Battle of Waterloo

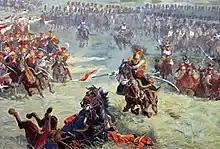
2nd Guard Lancers with the "Grenadiers à Cheval" in support

As with the Household Cavalry, the officers of the Royals and Inniskillings found it very difficult to rein back their troops, who lost all cohesion. Having taken casualties, and still trying to reorder themselves, the Scots Greys and the rest of the Union Brigade found themselves before the main French lines. Their horses were blown, and they were still in disorder without any idea of what their next collective objective was. Some attacked nearby gun batteries of the Grande Battery. Although the Greys had neither the time nor means to disable the cannon or carry them off, they put very many out of action as the gun crews were killed or fled the battlefield. Sergeant Major Dickinson of the Greys stated that his regiment was rallied before going on to attack the French artillery: Hamilton, the regimental commander, rather than holding them back cried out to his men "Charge, charge the guns!"